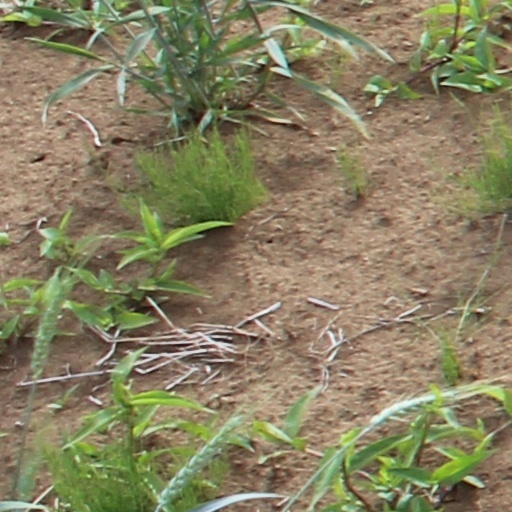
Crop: wheat